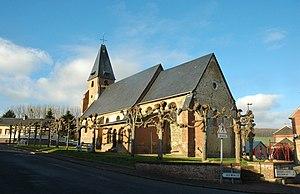
Vieux-Rouen-sur-Bresle (76), Fr, église Notre-Dame
Vieux-Rouen-sur-Bresle est une commune française située dans le département de la Seine-Maritime en région Normandie.